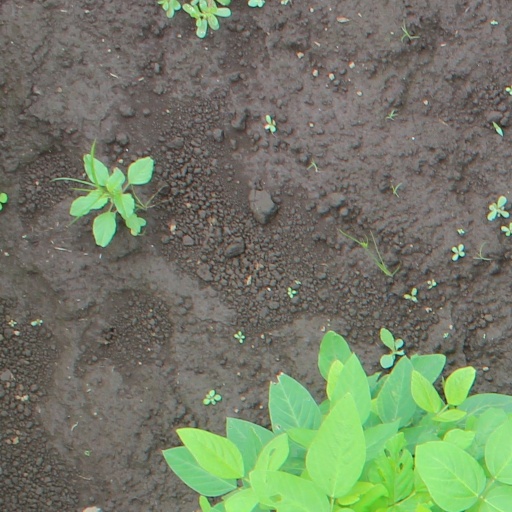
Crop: soybean